William H. Gilmore

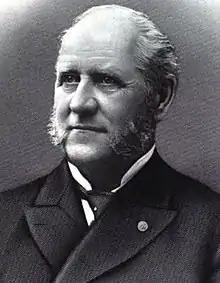
From Volume 2 of 1903's "Genealogical and Family History of the State of Vermont"

William Harrison Gilmore (October 17, 1839 – April 18, 1910) was a Vermont political and military figure. He served in the Vermont House of Representatives, as a member of the Vermont Senate, and as Adjutant General of the Vermont Militia.